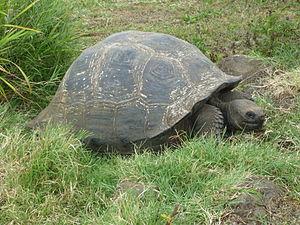
Les îles Galápagos sont un archipel et une province de l'Équateur situé dans le Nord-Est de l'océan Pacifique sud, à la latitude de l'équateur.
Les tortues géantes des Galápagos sont un complexe de dix espèces, si proches que certains les considèrent comme des sous-espèces d'une espèce unique Chelonoidis nigra au sens large. Elles constituent l'un des animaux les plus emblématiques de la faune des îles Galápagos : elles sont endémiques dans les neuf îles de l'archipel.
Les tortues géantes sont des reptiles trouvés sur deux groupes d’îles tropicales : Aldabra aux Seychelles et les Îles Galápagos en Équateur.
L’Équateur, en forme longue la république d'Équateur ou république de l'Équateur, est un pays d'Amérique du Sud, frontalier du Pérou au sud et à l'est et de la Colombie au nord-nord-est, baigné à l'ouest par l'océan Pacifique. Ses habitants sont appelés les Équatoriens. Sa superficie est de 283 520 km², partagée en trois grandes régions : la côte du Pacifique, où se trouve la ville de Guayaquil, la partie andine du pays, où se trouve la capitale et la principale ville du pays, Quito, et l'Amazonie équatorienne, dans l'est du pays. Les deux premières de ces régions concentrent l'essentiel de la population et de l'activité économique du pays, tandis que la partie amazonienne, moins peuplée, recèle des ressources significatives en hydrocarbures, ainsi qu'une biodiversité extrêmement importante. À ces trois régions continentales, il faut ajouter une région insulaire formée par les îles Galápagos, situées dans l'océan Pacifique à un millier de kilomètres à l'ouest de la côte.